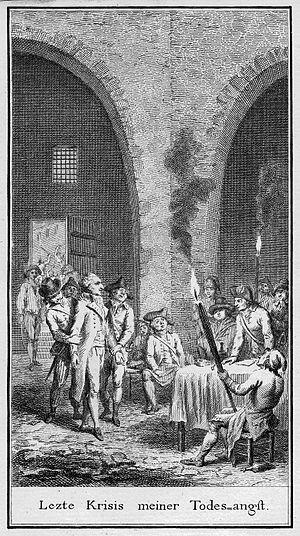
Les massacres de Septembre sont une suite d’exécutions sommaires qui se sont déroulées du 2 au 6 ou au 7 septembre 1792 à Paris. Des massacres semblables ont également eu lieu dans le reste de la France, mais avec moins de victimes sur une plus longue durée.